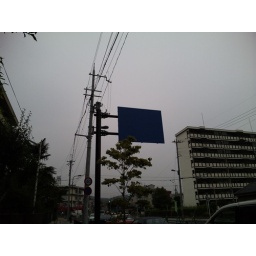
Blue road signs in Kyoto